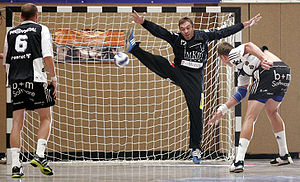
Målmand (håndbold)
Dejan Peric er håndboldmålmand.
En målmand i håndbold er den spiller på holdet, der, når hans/hendes hold forsvarer sig, som den eneste må befinde sig inden for 6 meter feltet og i øvrigt må berøre bolden med alle dele af kroppen inden for dette felt. Hvis målmanden bevæger sig uden for feltet, har han/hun ikke særlige rettigheder i forhold til de øvrige spillere på holdet. For at gøre det tydeligt for alle, hvem målmanden er, skal denne have tøj på med farver, der tydeligt er forskellige fra resten af holdets.